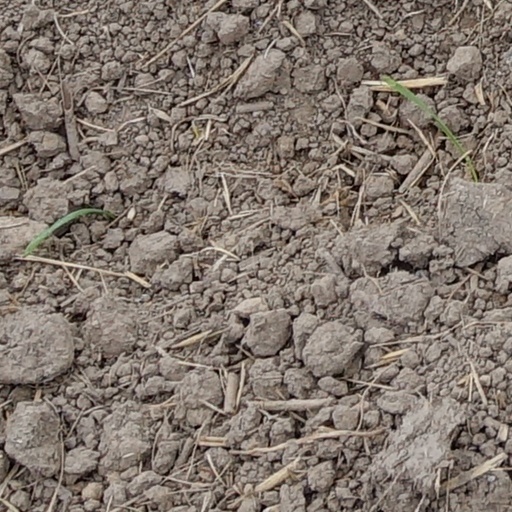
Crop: wheat